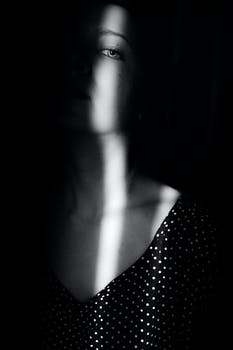
Label: No Watermark